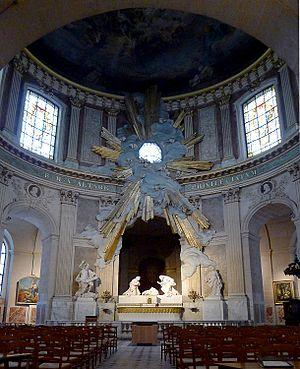
Eglise Saint-Roch (Chapelle de la Vierge) - Paris Ier
L’église Saint-Roch, située au 296 rue Saint-Honoré, dans le 1ᵉʳ arrondissement de Paris, a été bâtie entre 1653 et 1722 sur les plans initiaux de Jacques Le Mercier. Longue de 126 mètres, de style essentiellement baroque, c’est l'une des plus vastes de Paris. L'édifice est classé au titre des monuments historiques depuis le 7 décembre 1914.
Simon Philippe Thomassin est un graveur au burin français né à Troyes en 1655. Également marchand d'estampes, il exerça rue Saint-Jacques à Paris et il est mort à Paris le 27 mai 1733.
La Nativité du Val de Grâce est un marbre du sculpteur Michel Anguier.